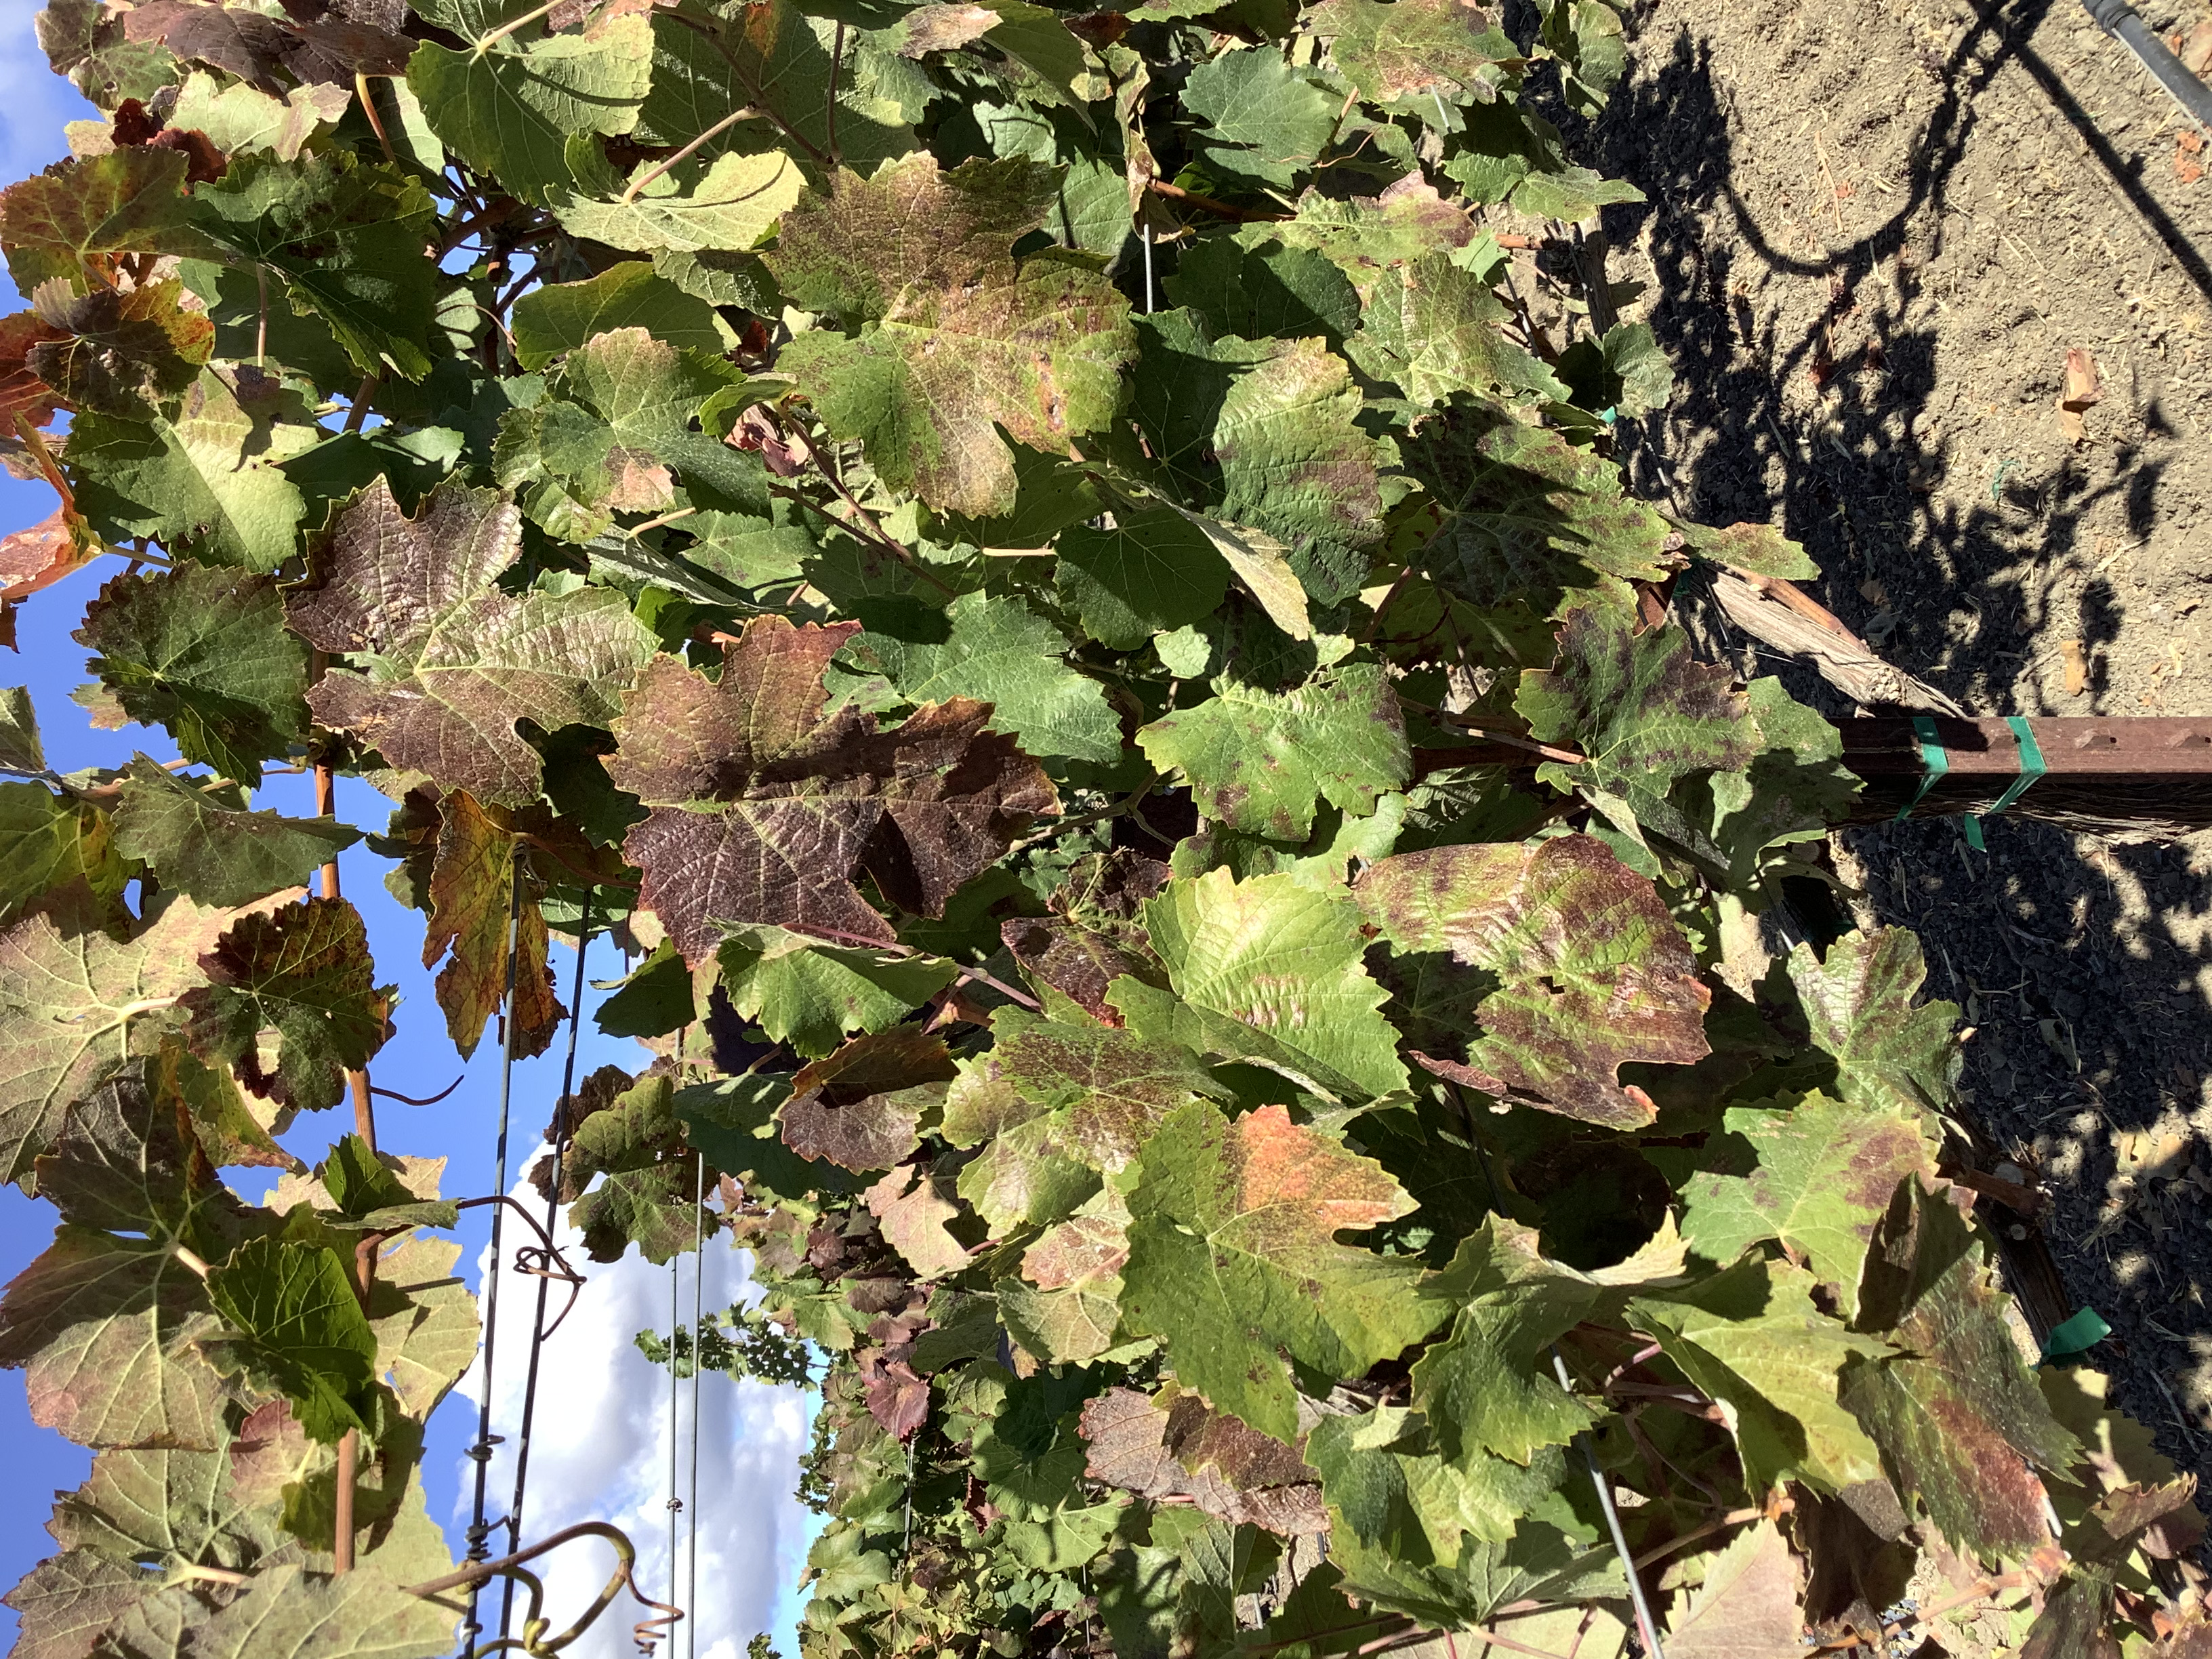
Label: Red Blotch